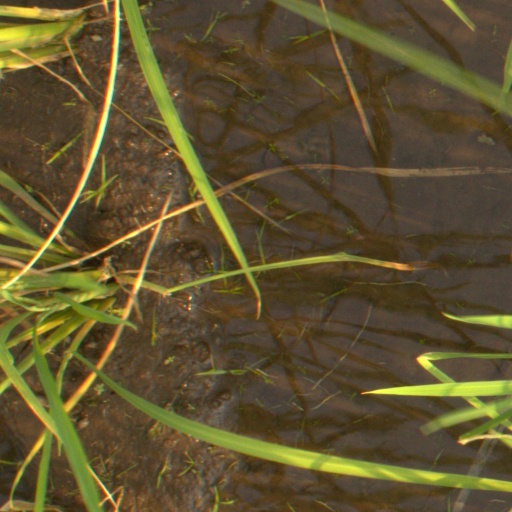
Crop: rice